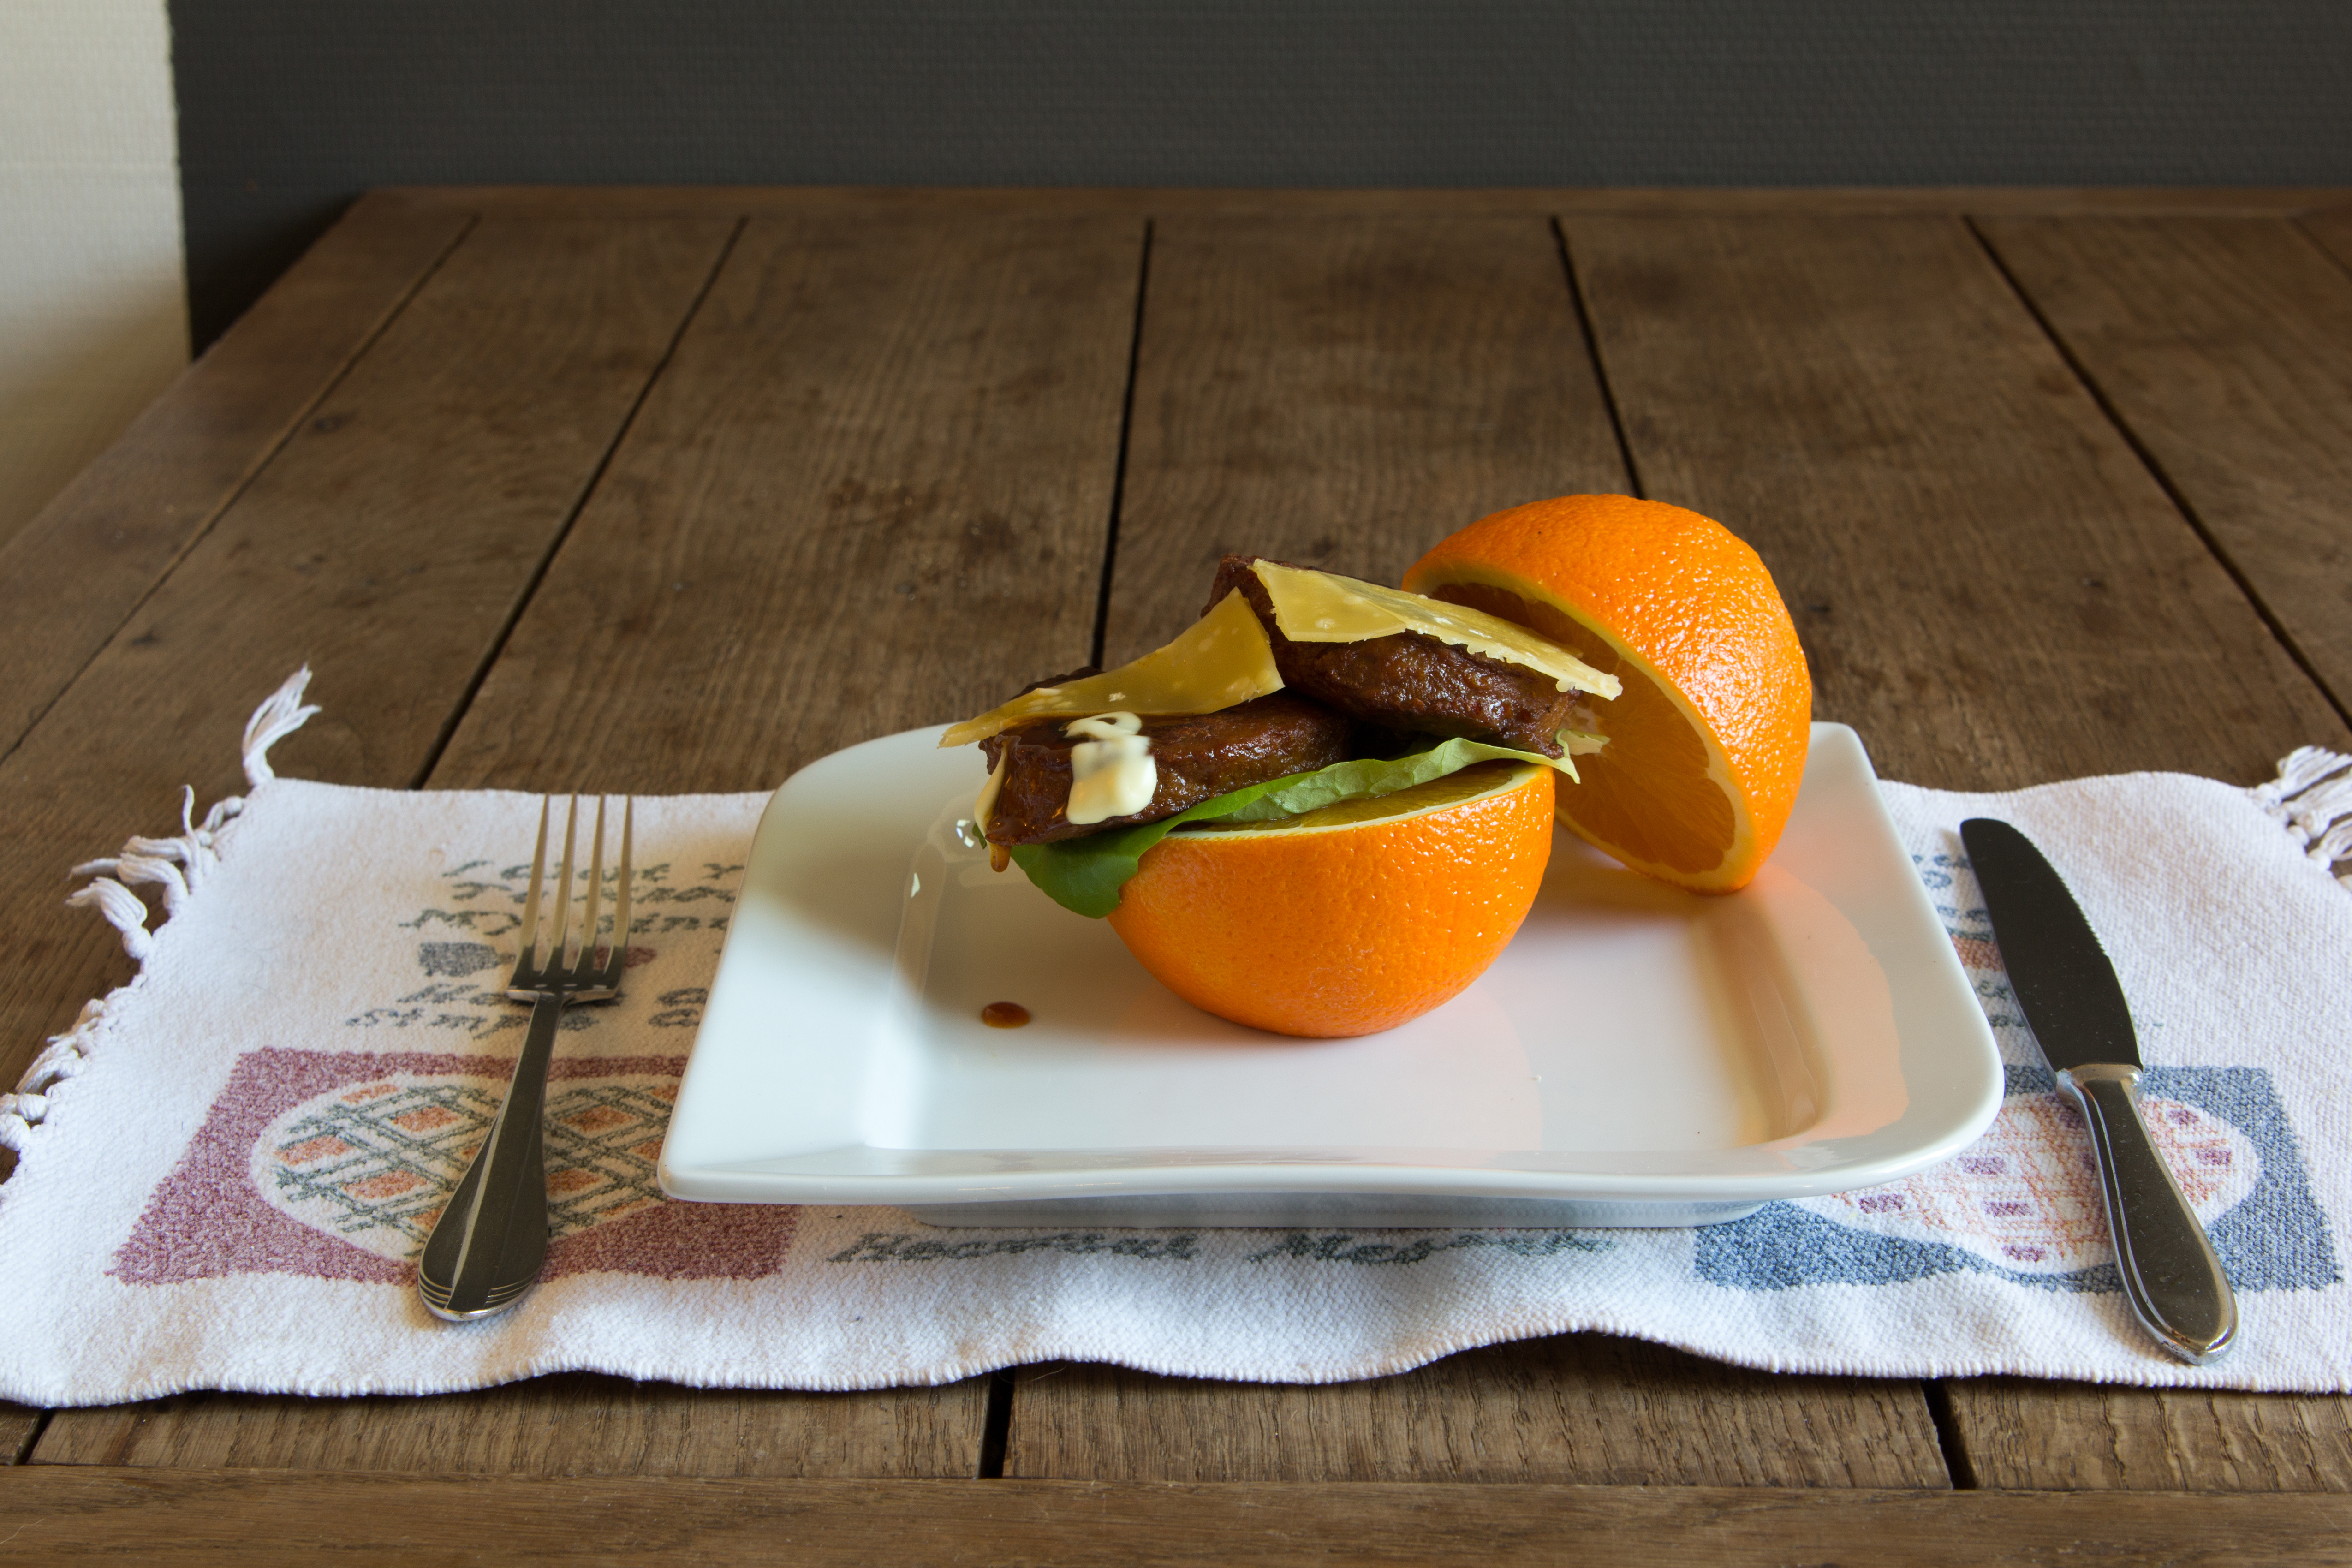
food, healthy, orange, burger, table, vegetarian food, fruit, still life, still life photography, breakfast